Little Glee Monster

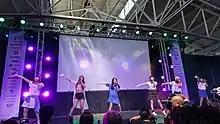
Little Glee Monster at J-Pop Summit 2015, San Francisco

Little Glee Monster (リトル グリー モンスター, Ritoru Gurī Monsutā) is a Japanese girl vocal group, formed in 2013. The group currently consists of Asahi Kobayashi, Mayu Yoshida, Karen Koga, Mika Fujihira, Yumi Nagai, and Kamala Miyu Aida. They were signed to Sony Music Entertainment Japan and released their debut single “Houkago High Five” in 2014. Their fifth album, "Flava", is their most successful album, peaking at number one on both Oricon and Japan's "Billboard" charts, and certified Gold by the Recording Industry Association of Japan for sales of 100,000. In 2018, they won an award at the 2018 MTV Europe Music Awards for Best Japanese Act. In July 2022, following the extended absence and ultimate resignation of two original members for health reasons, Watanabe Entertainment and Sony Music jointly established the "Monster Groove Lab" to audition new members. From the audition process, three new singers joined in November 2022.